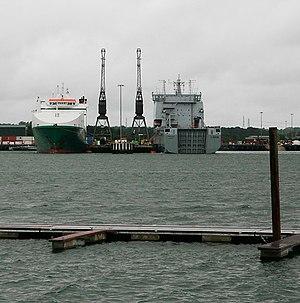
Marchwood est un village dans le district de New Forest et le comté du Hampshire, en Angleterre.